Tullaghan

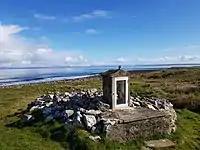
Leitrim coastline at St Patrick's Well, Tullaghan

Tullaghan is located on the N15 road between Sligo and Bundoran, County Donegal. Tullaghan includes a small section of County Sligo and extends east to the edge of Lough Melvin and the Garrison lowlands, west to Bunduff strand (in the north Sligo coastal area) and south to the northern slopes of the Dartry Mountains and the Arroo and Mountain Outliers. The River Drowes denotes the border between County Leitrim and County Donegal and the River Duff forms the border between County Leitrim and County Sligo. The R280 road connects Tullaghan with the rest of County Leitrim. Tullaghan has the single shortest bit of county coastline in Ireland – a mere 4.7 kilometres (2.9 mi) long.